Accession of Turkey to the European Union

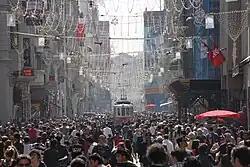
İstiklal Avenue in Istanbul's cosmopolitan Beyoğlu district is visited by an average of 3 million people on weekend days.

, the population of Turkey stood at 71.5 million with a yearly growth rate of 1.5%. The Turkish population is relatively young, with 25.5% falling within the 0–15 age bracket. As of February 2023, the population of Turkey is approximately 87 million people.